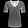
Label: T - shirt / top